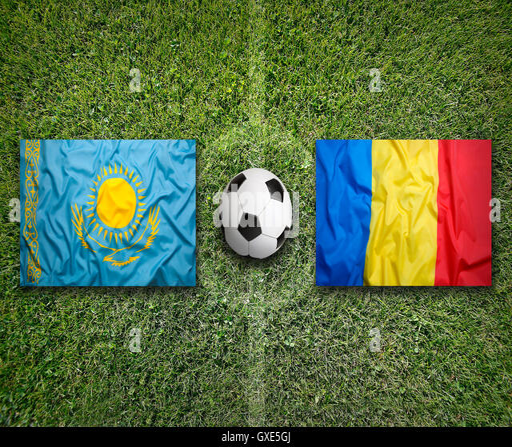
flags on a green soccer field